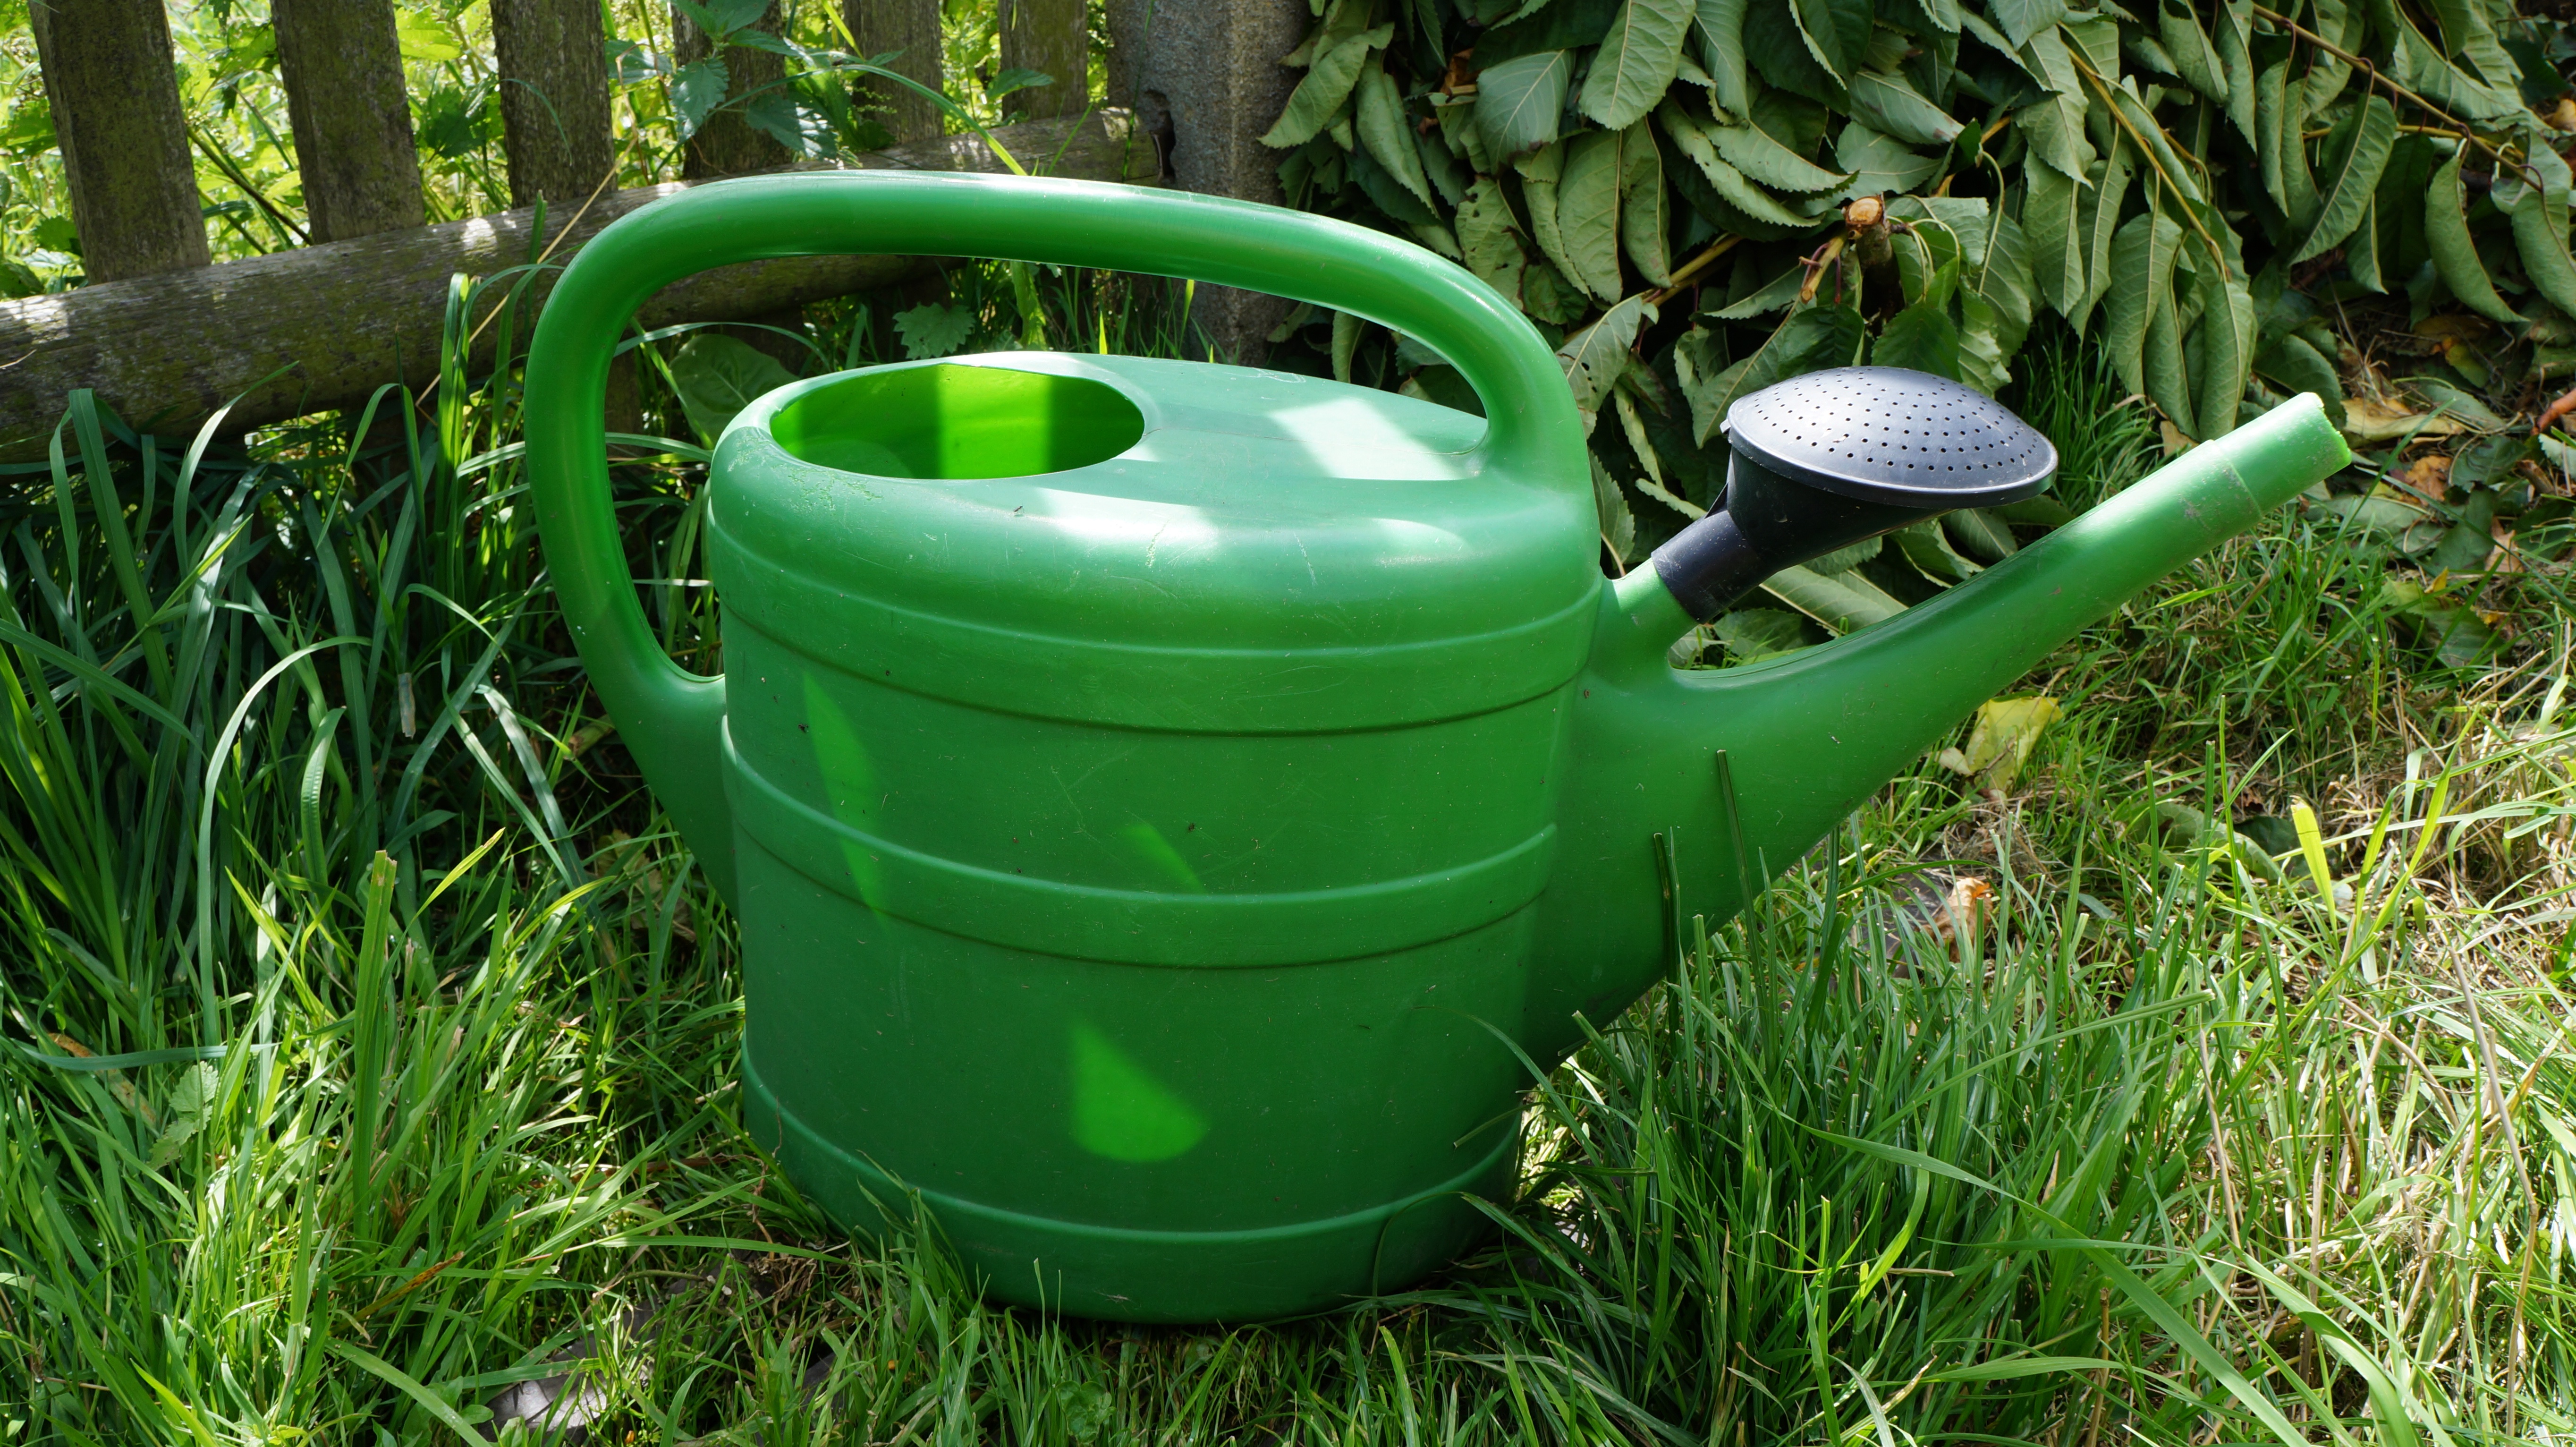
water, grass, lawn, plastic, tool, summer, green, vessel, backyard, garden, gardening, yard, casting, irrigation, watering can, man made object